Simonides of Ceos

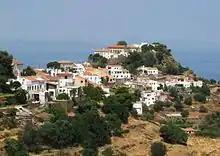
Ioulis, present-day capital of Kea (Ceos in Ancient Greek), including remnants of the ancient acropolis. Like most Cycladic settlements, it was built inland on a readily defensible hill as protection against pirates

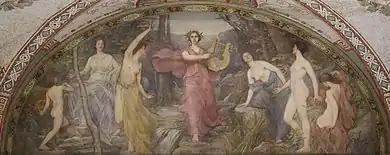
"Lyric Poetry", painted by Henry Oliver Walker (Thomas Jefferson Building, Washington D.C.). ""Simonides calls painting silent poetry and poetry painting that speaks"" — Plutarch.

Simonides of Ceos (c. 556 – 468 BC) was a Greek lyric poet, born in Ioulis on Ceos. The scholars of Hellenistic Alexandria included him in the canonical list of the nine lyric poets esteemed by them as worthy of critical study. Included on this list were Bacchylides, his nephew, and Pindar, reputedly a bitter rival, both of whom benefited from his innovative approach to lyric poetry. Simonides, however, was more involved than either in the major events and with the personalities of their times.